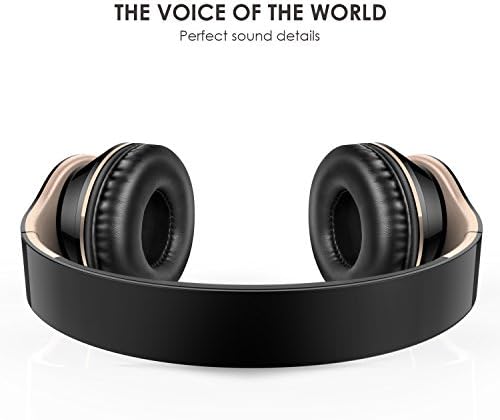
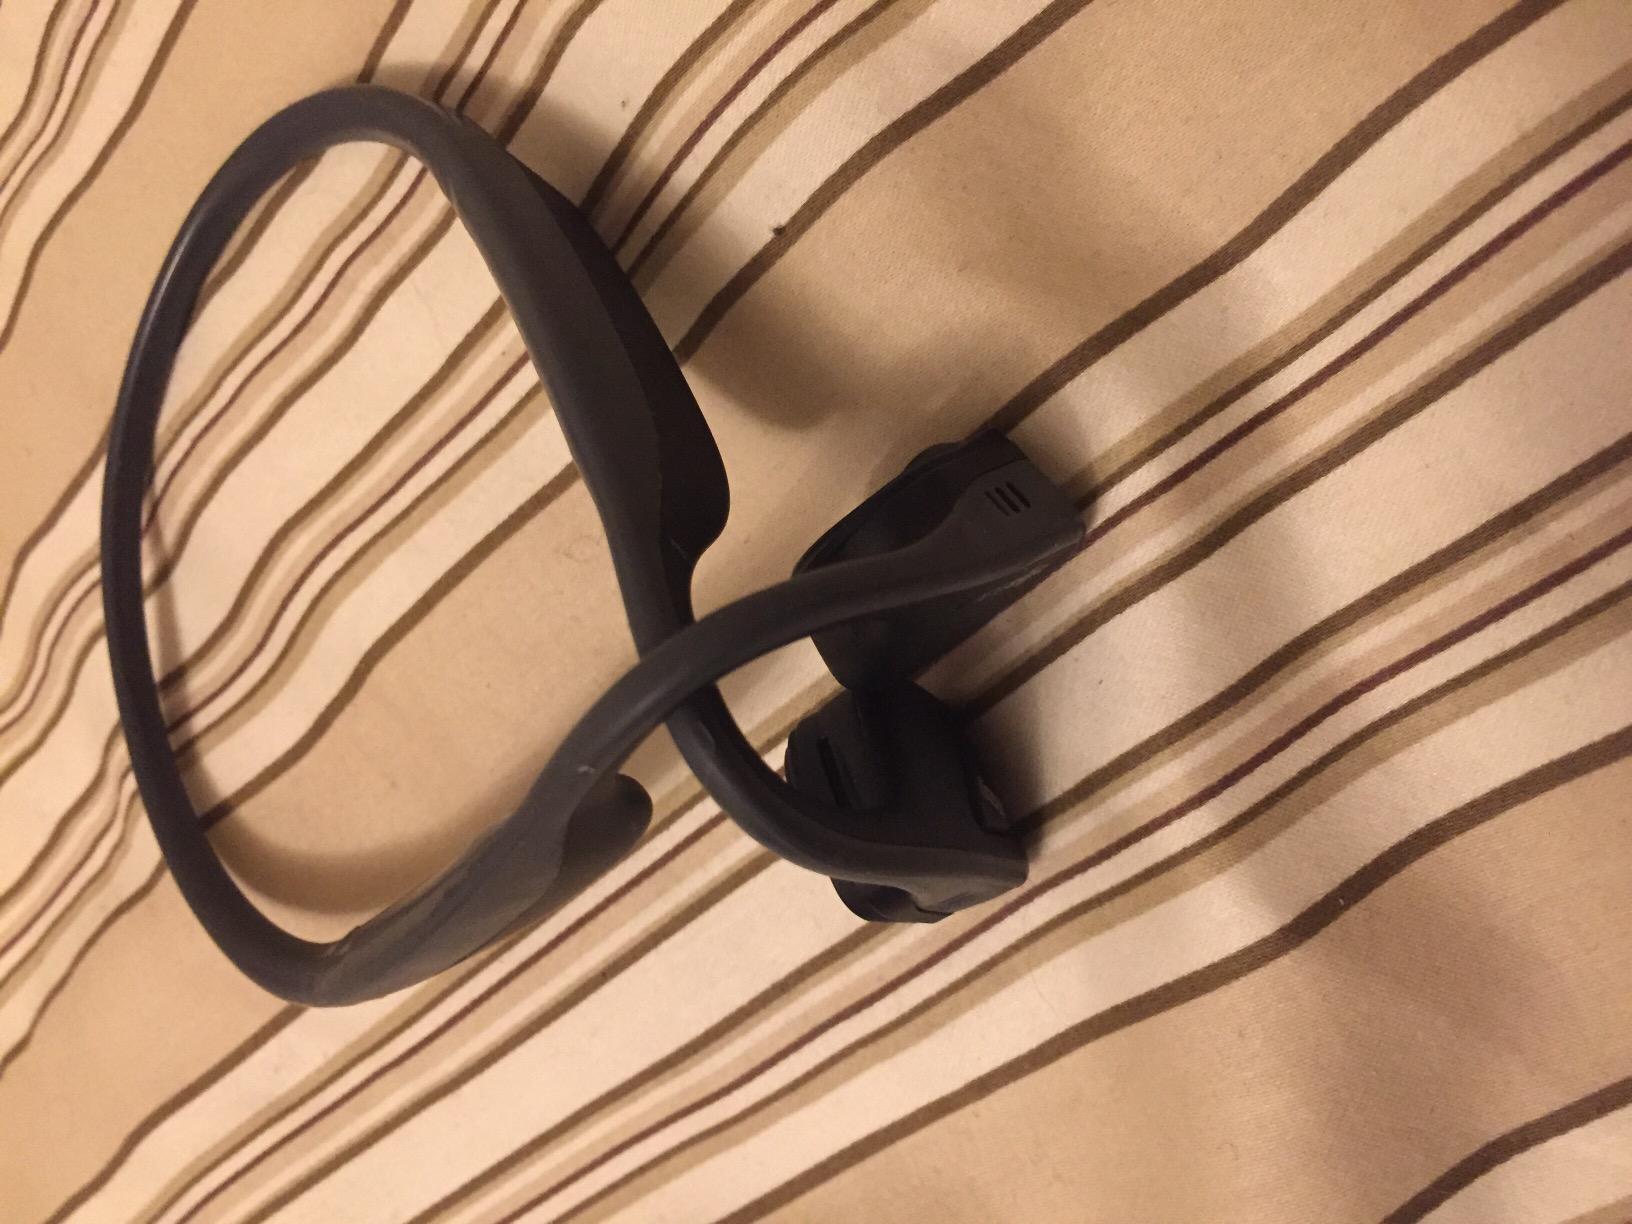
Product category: headphones
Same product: no